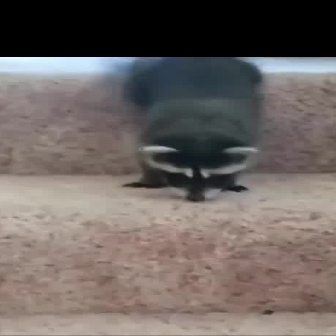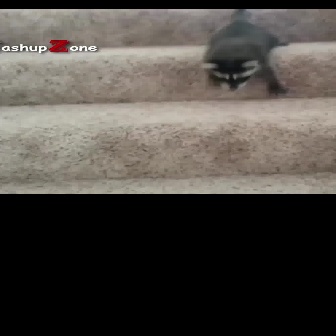
  Please identify the target specified by the bounding box [119,57,263,201] in the first image and locate it in the second image. Return the coordinates in [x_min,y_min,x_max,y_max] format.
Answer: [199,9,287,98]